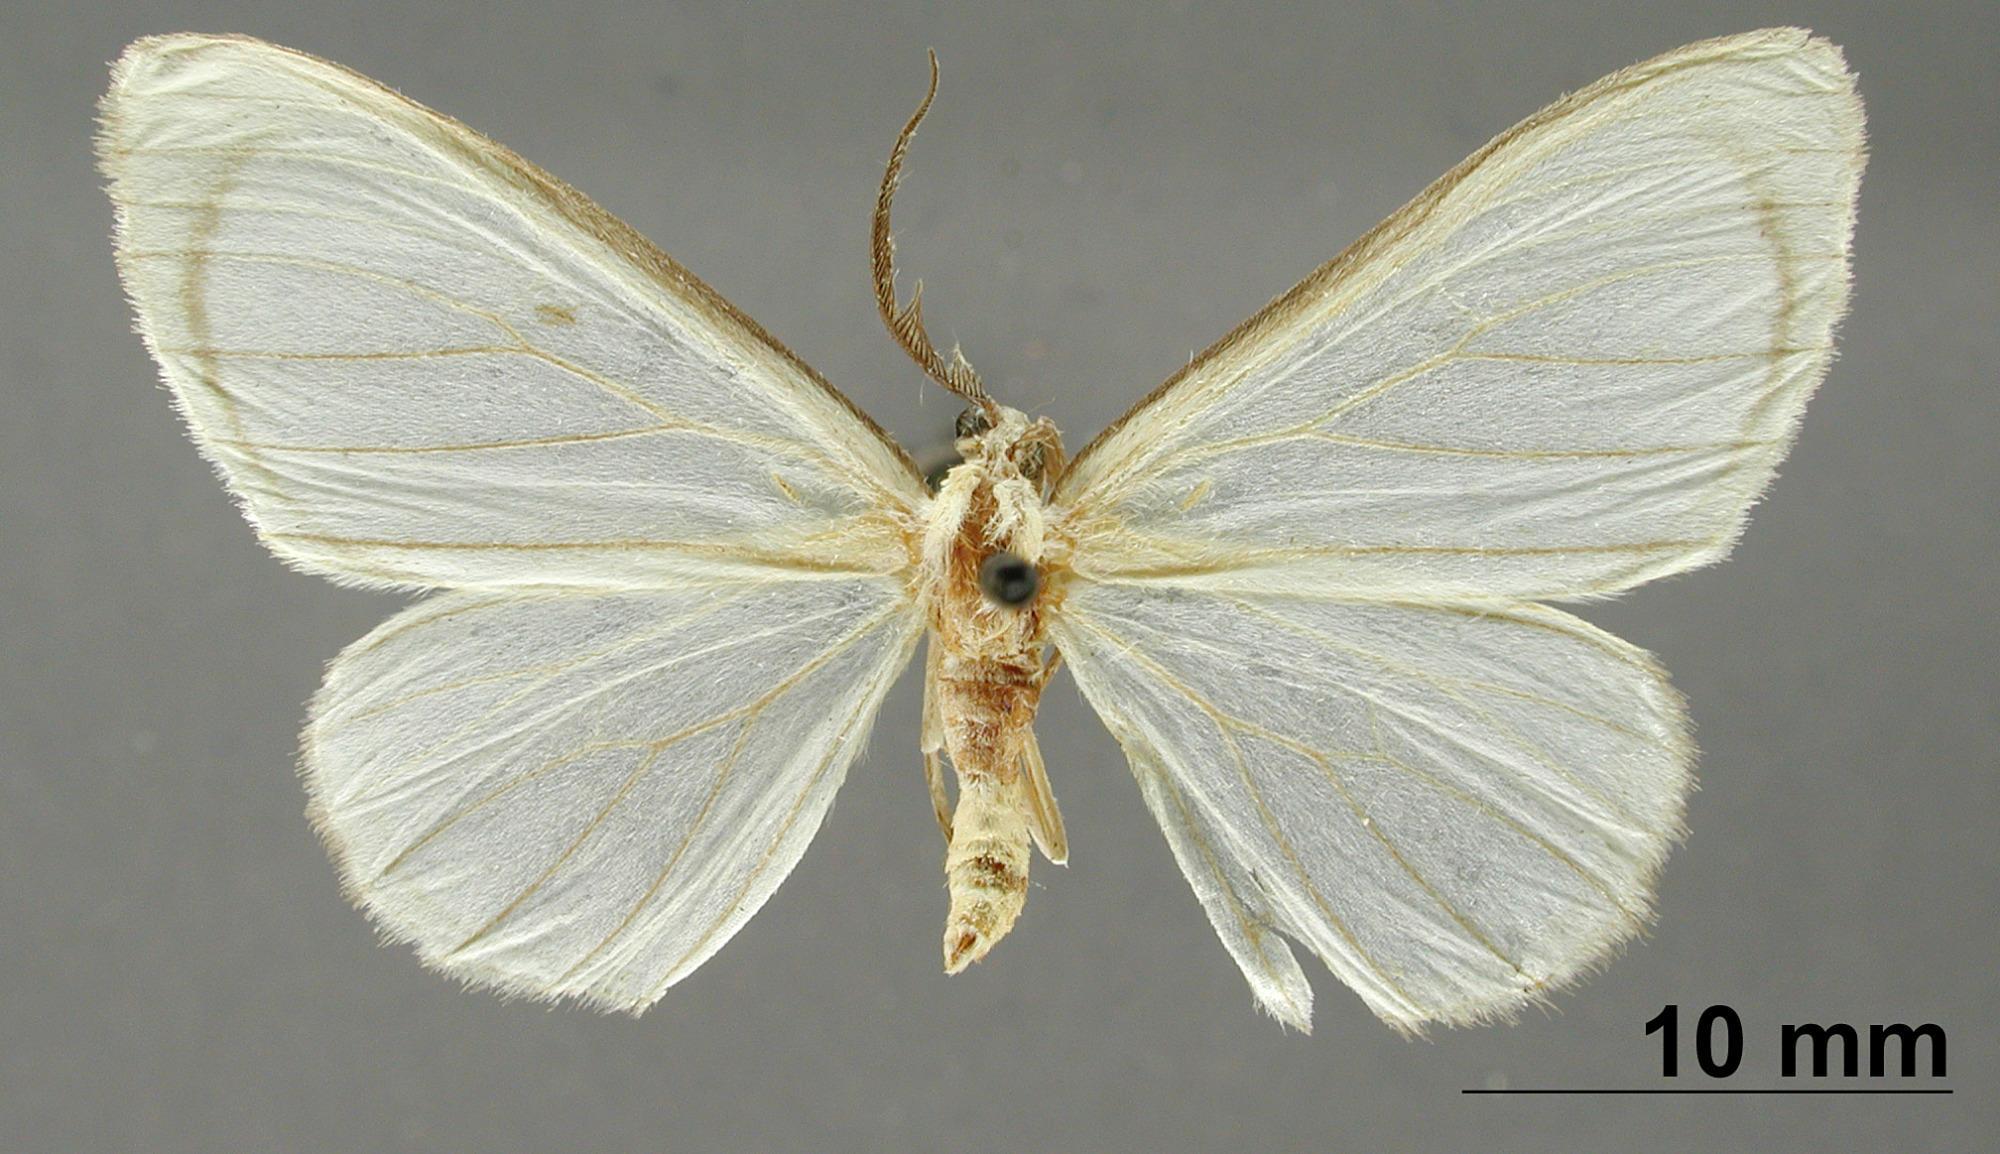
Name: Perigramma marcescens
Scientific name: Perigramma marcescens Dognin, 1913
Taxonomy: Animalia, Arthropoda, Insecta, Lepidoptera, Geometridae, Ennominae
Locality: Medina, Colombia, Colombia